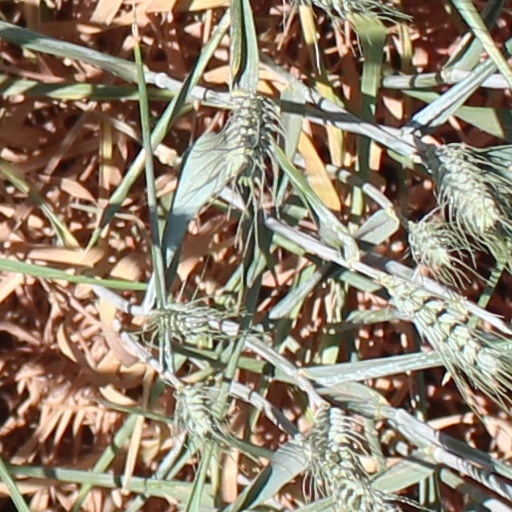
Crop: wheat